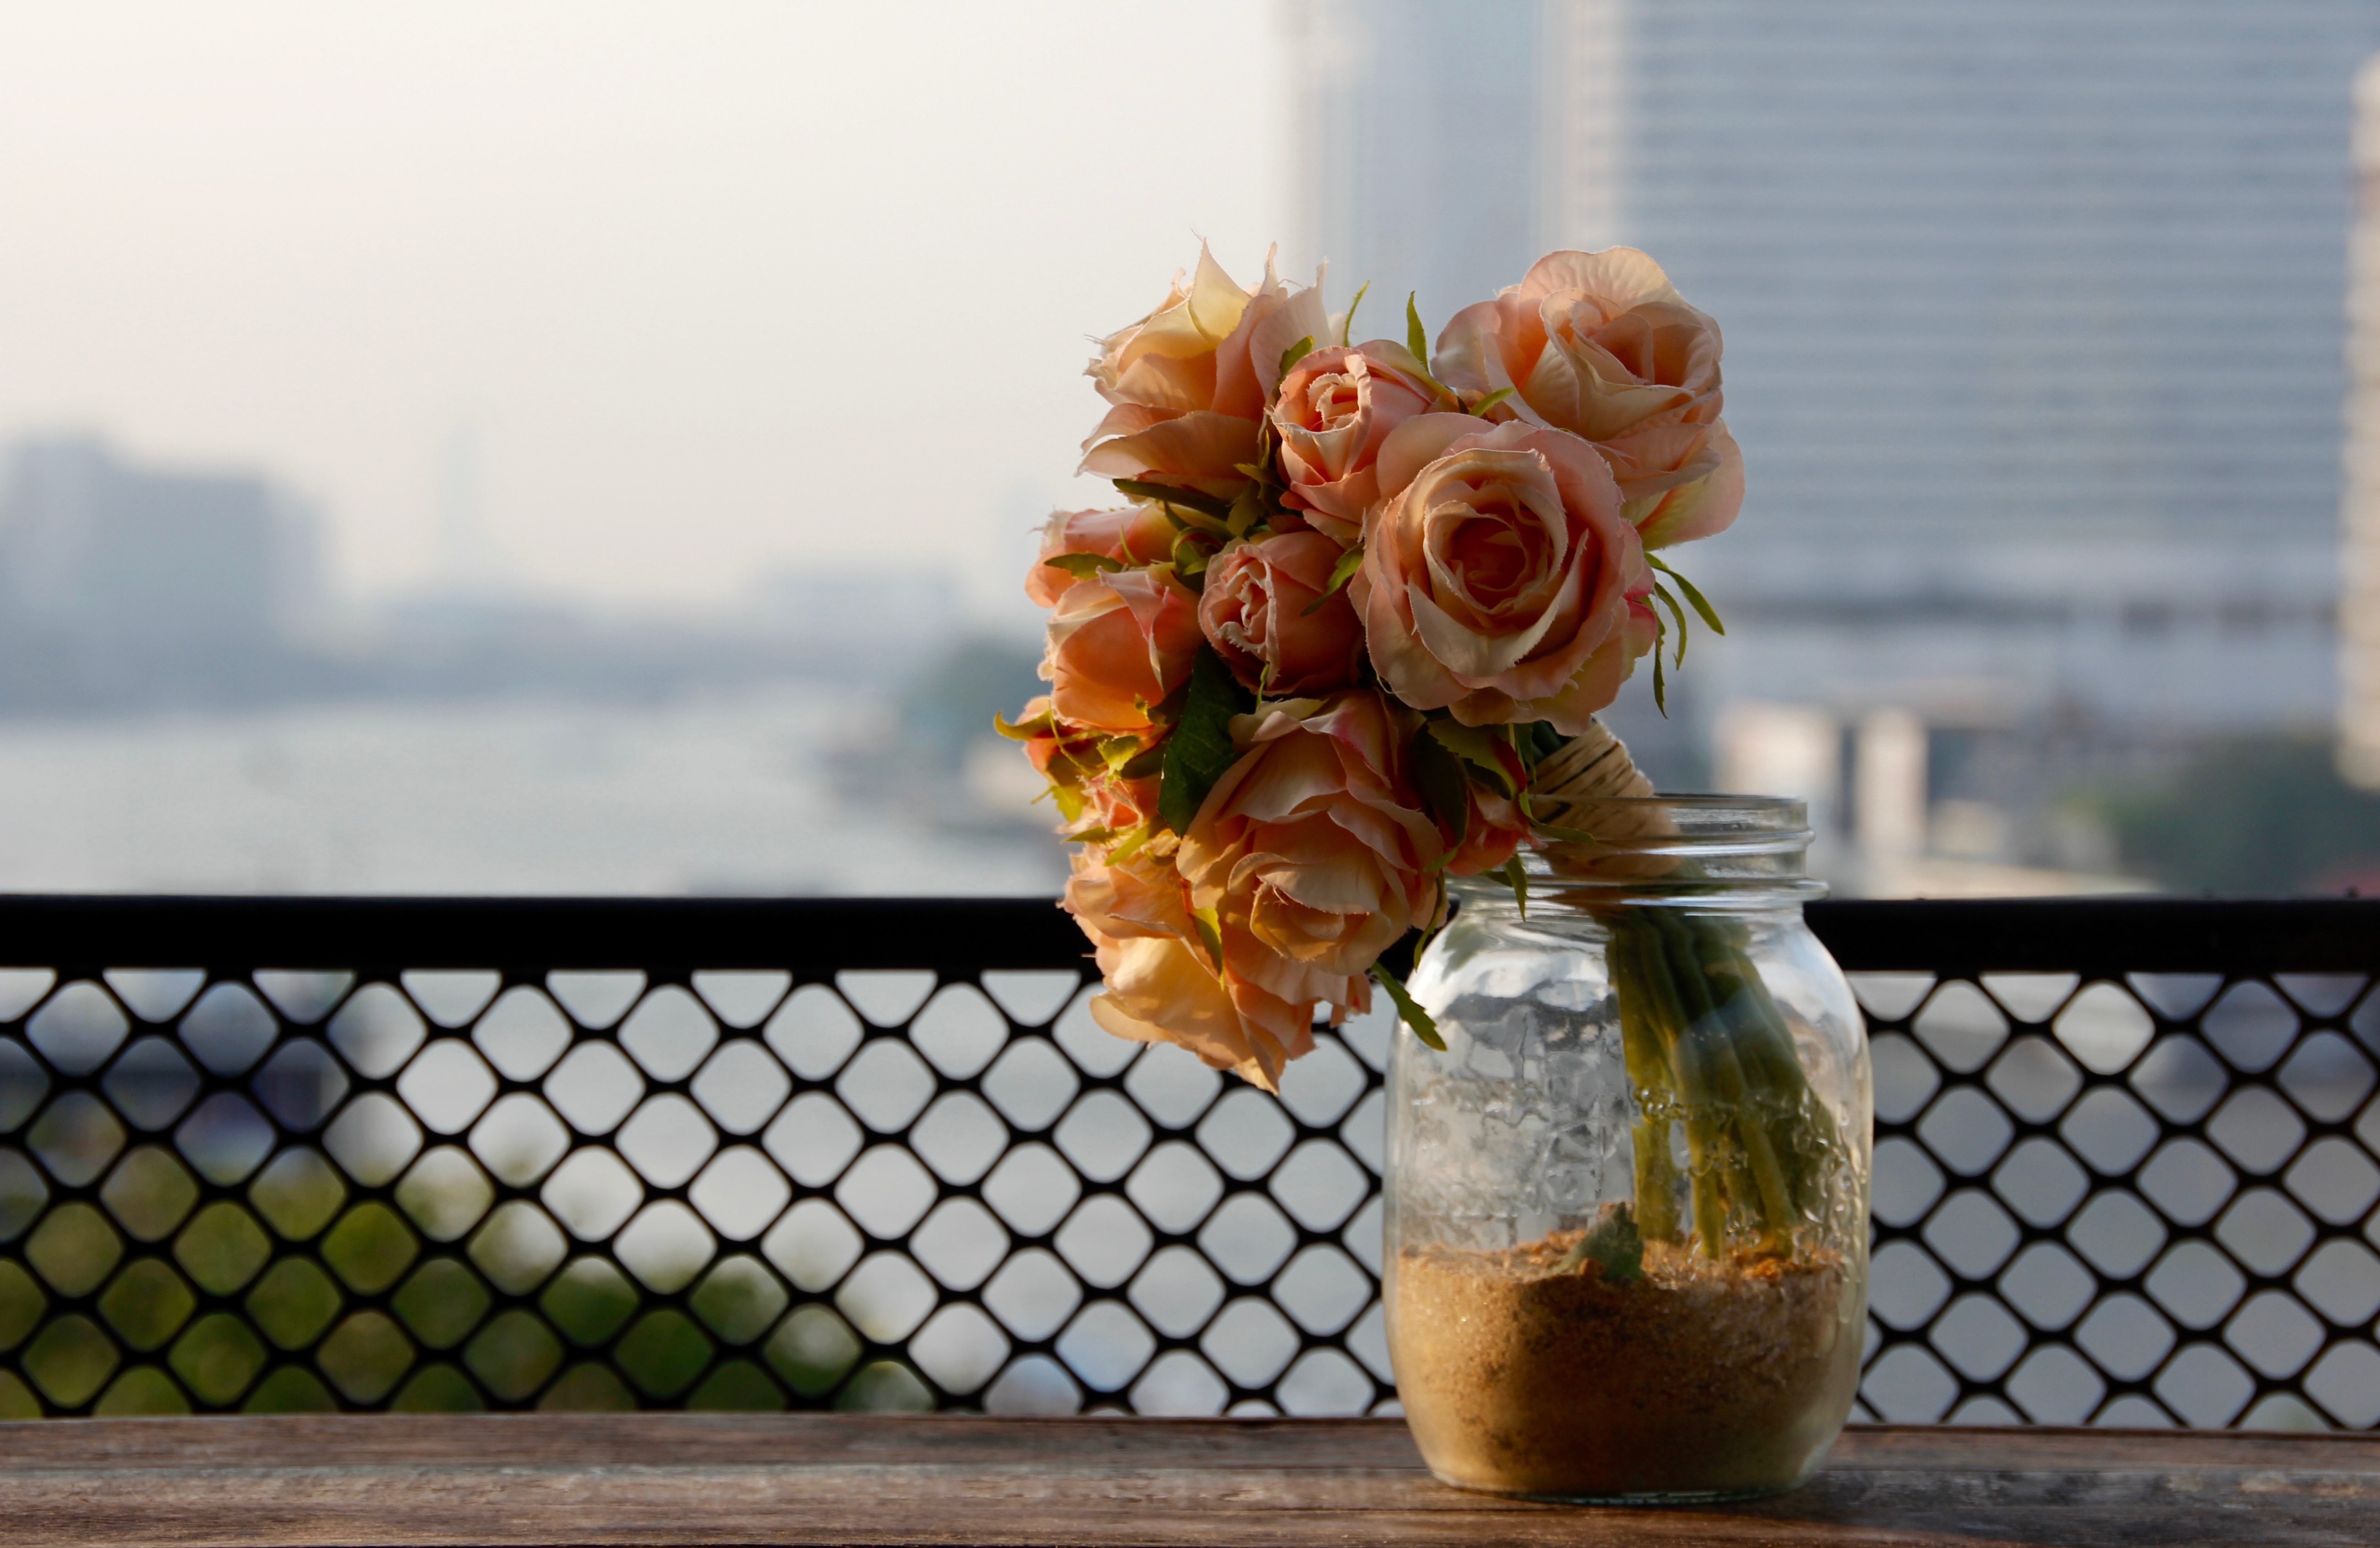
plant, flower, bloom, bouquet, vase, decoration, spring, color, yellow, pink, decor, flowers, roses, happy, floristry, dried flowers, flowering plant, flower bouquet, floral design, flower arranging